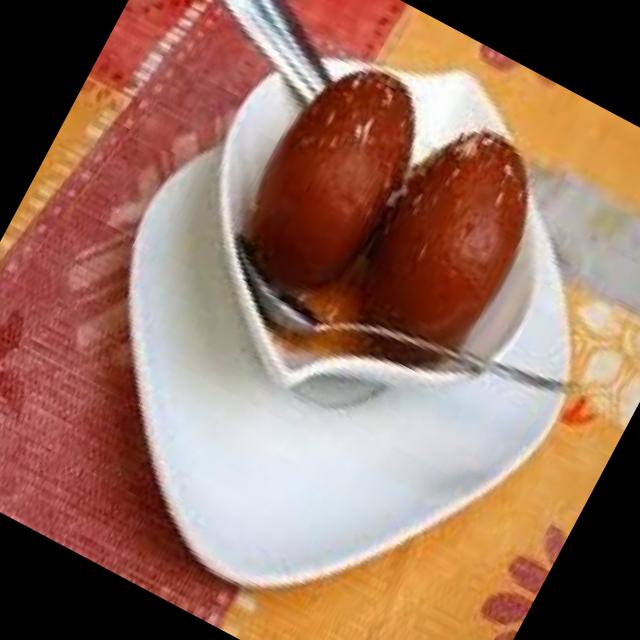
Dish: gulab_jamun